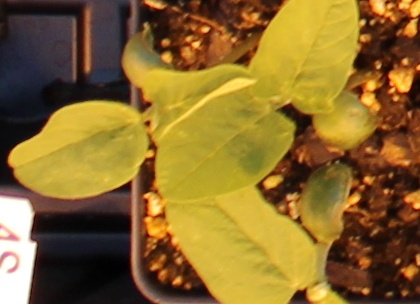
Label: Soybean